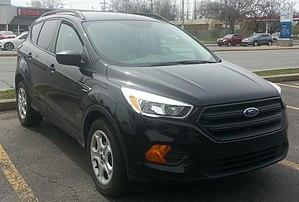
Ma photo d'un Ford Escape de 2017 et un Nissan Rogue de 2014-2016 à Pointe-Claire